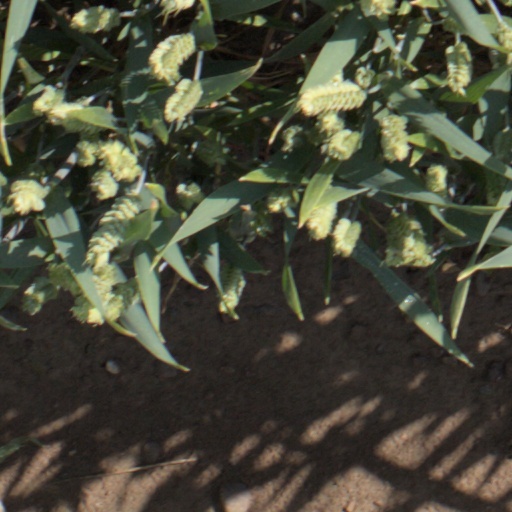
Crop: wheat